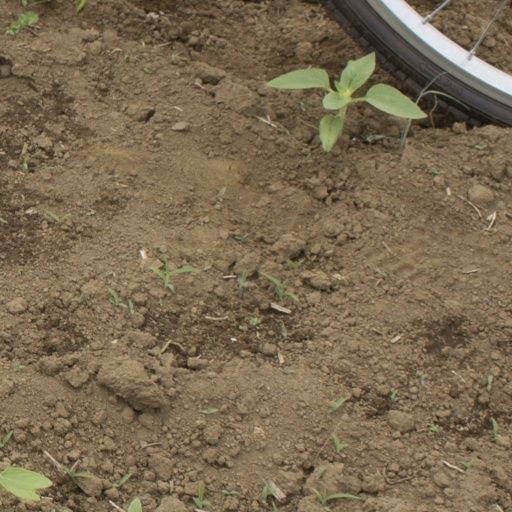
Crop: Jerusalem artichoke